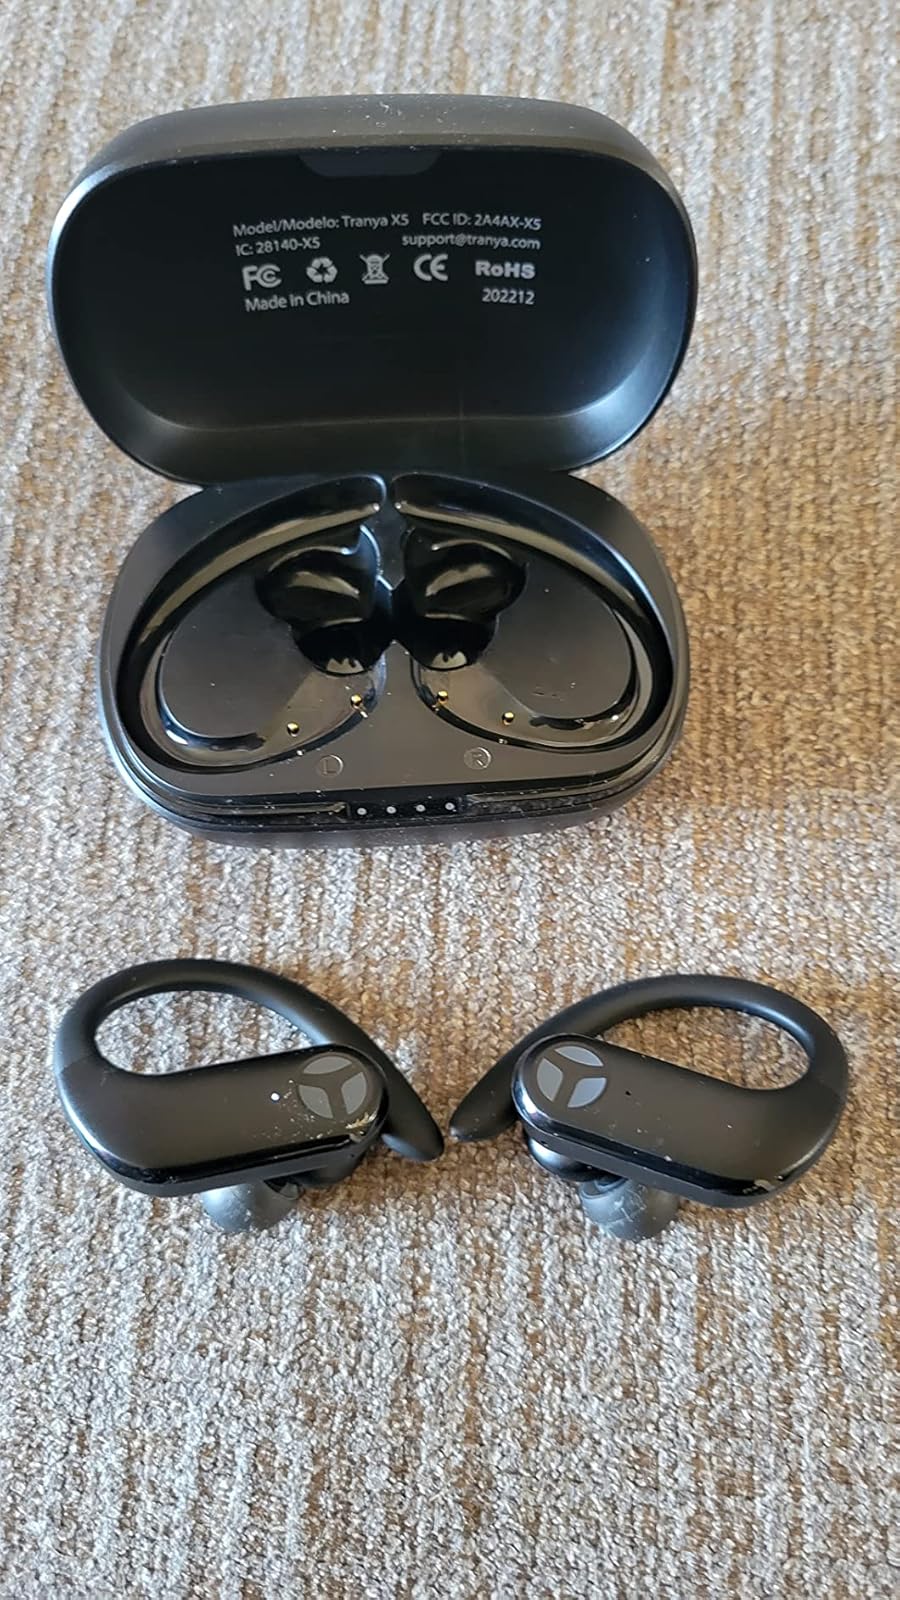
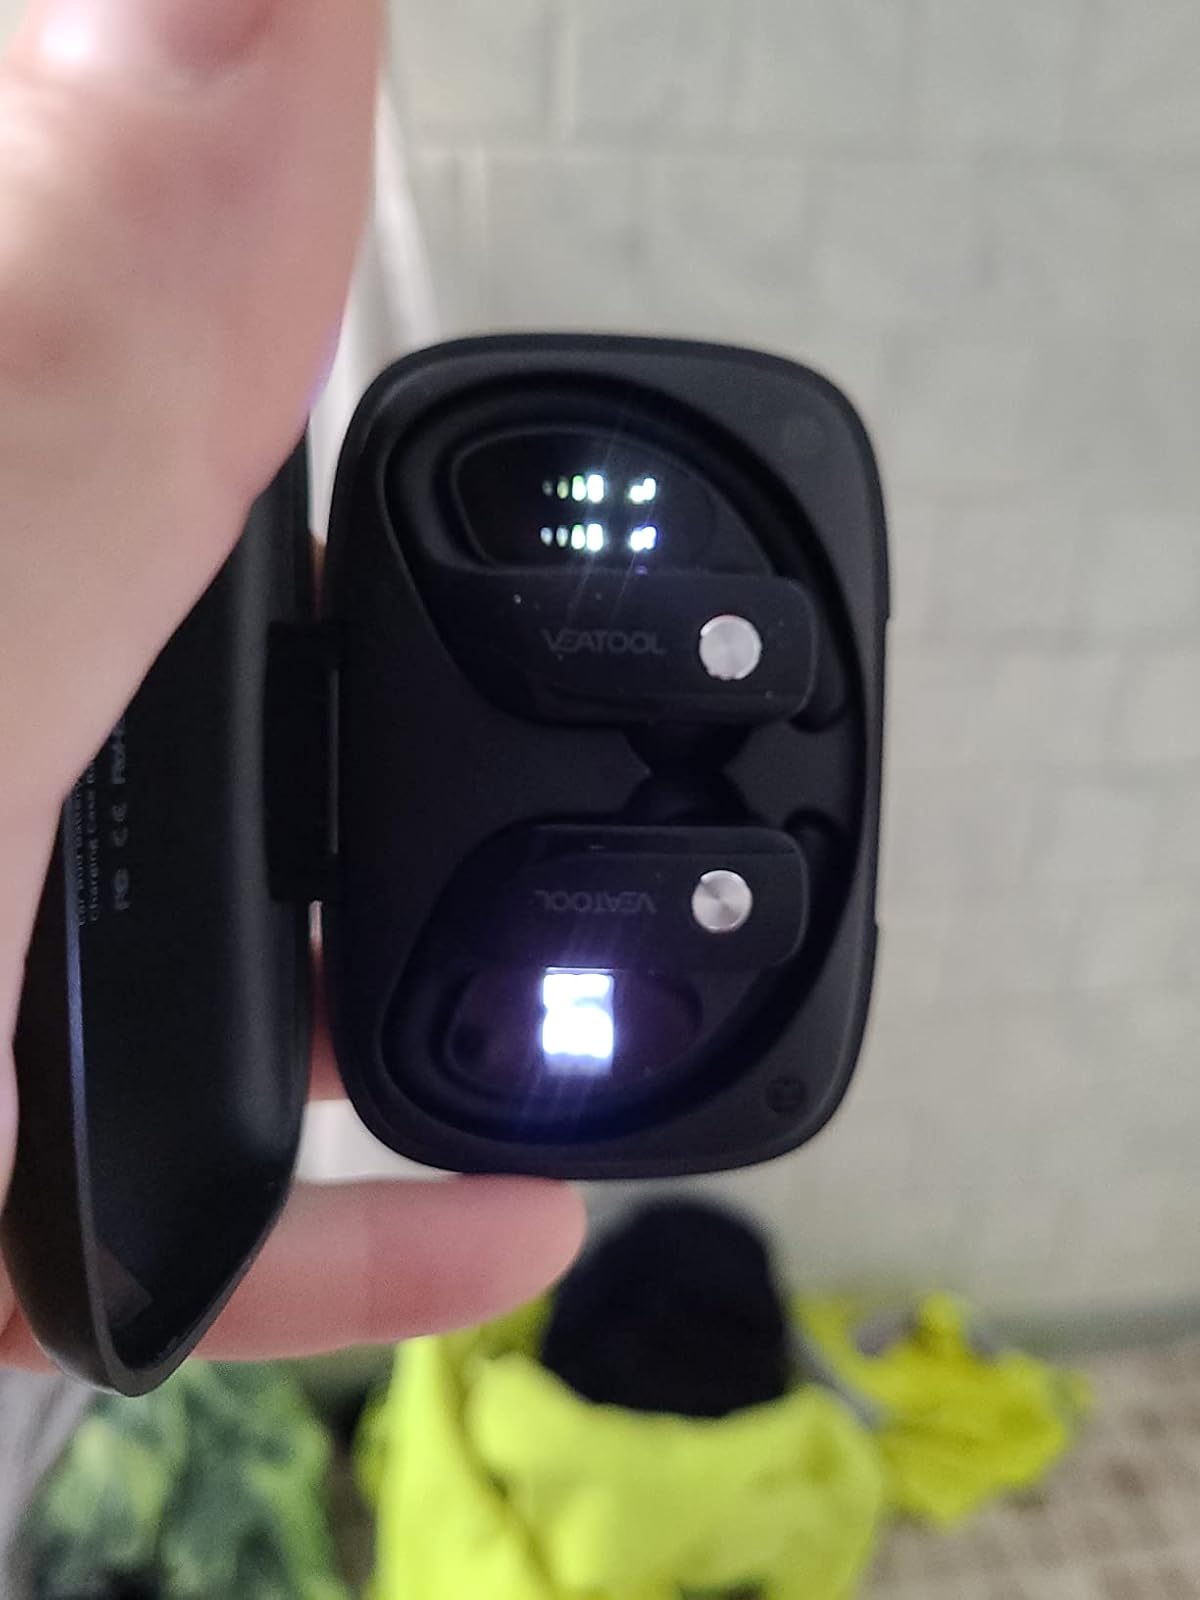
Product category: earbuds
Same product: no